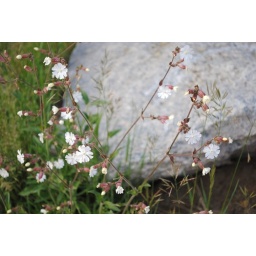
flowers in the mountains